Sky position (RA, Dec in degrees): 239.612, 6.867
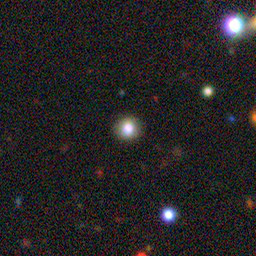
Galaxy morphology: Round Smooth Galaxies